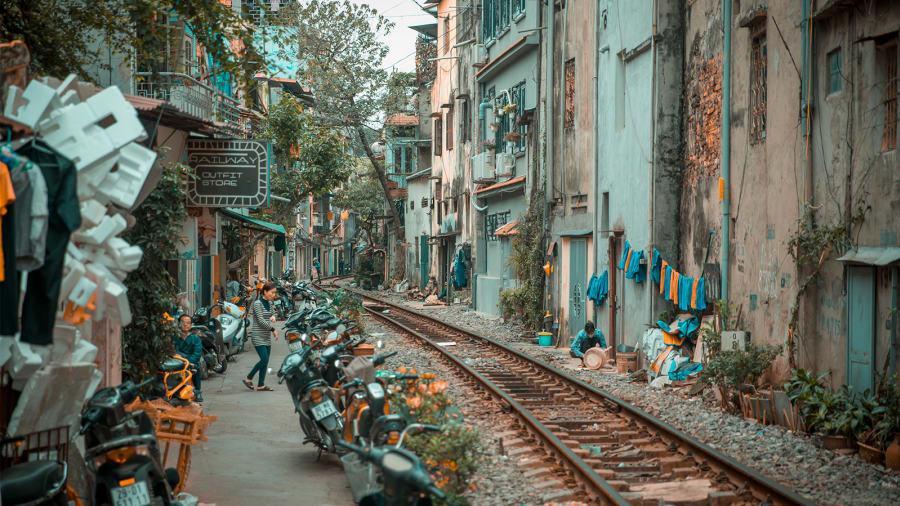
đây là hình ảnh xuất hiện ở một khu phố gần đường ray tàu hoả